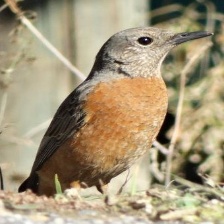
Species: CAPE ROCK THRUSH
Scientific name: MONTICOLA RUPESTRIS